D. N. Jha

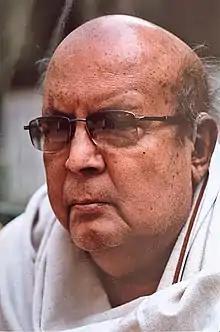
Jha in November 2012

Dwijendra Narayan Jha (1 July 19404 February 2021) was an Indian historian who studied and wrote on ancient and medieval India. He was a professor of history at Delhi University and a member of the Indian Council of Historical Research. Some of his books include "Ancient India: In Historical Outline" (1997), "The Myth of the Holy Cow" (2001), and "Early India: A Concise History" (2004). Through his works he argued against the communal distortions of history including challenging popular beliefs of the sanctity of cow and Indian beef eating tradition.